Pierre Henri Landry

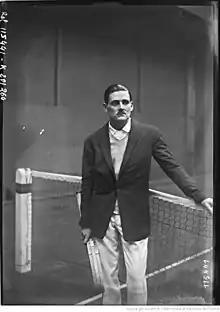

Pierre Henri Landry (14 June 1899 – 7 December 1990) was a Russian-born French international tennis player.